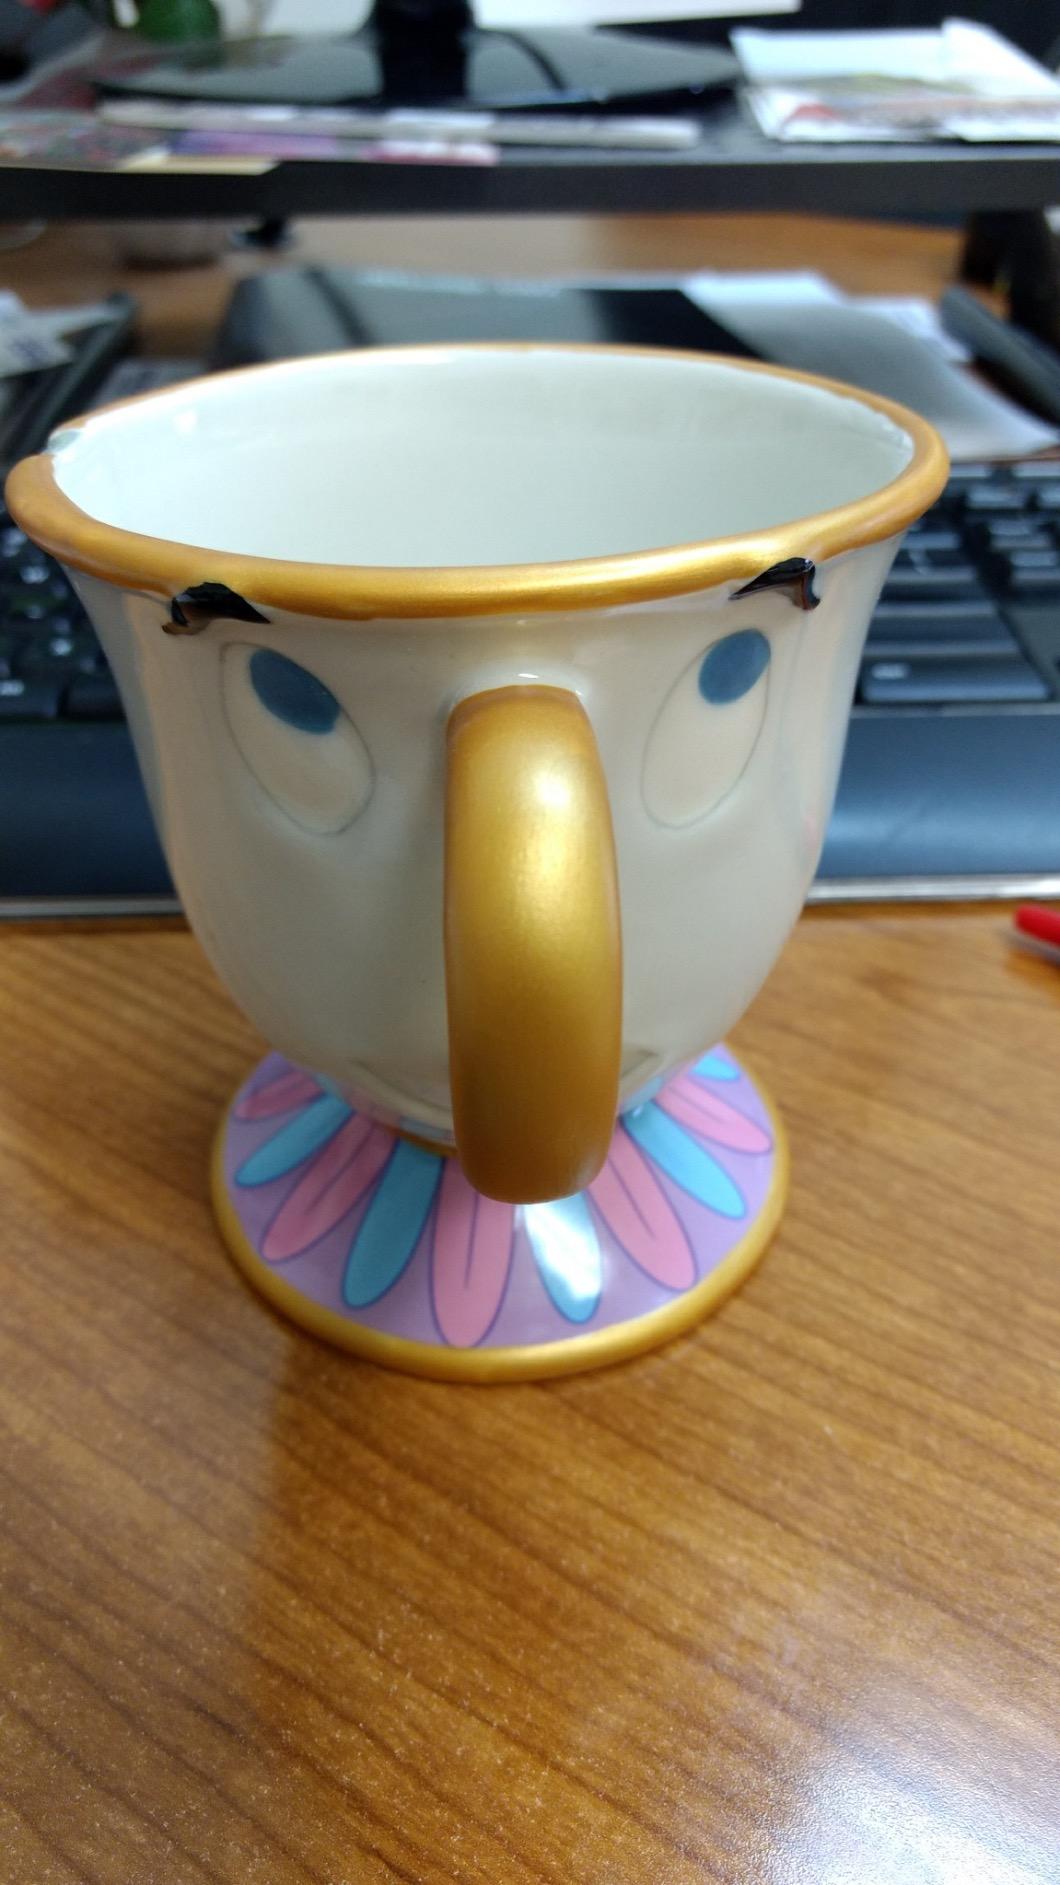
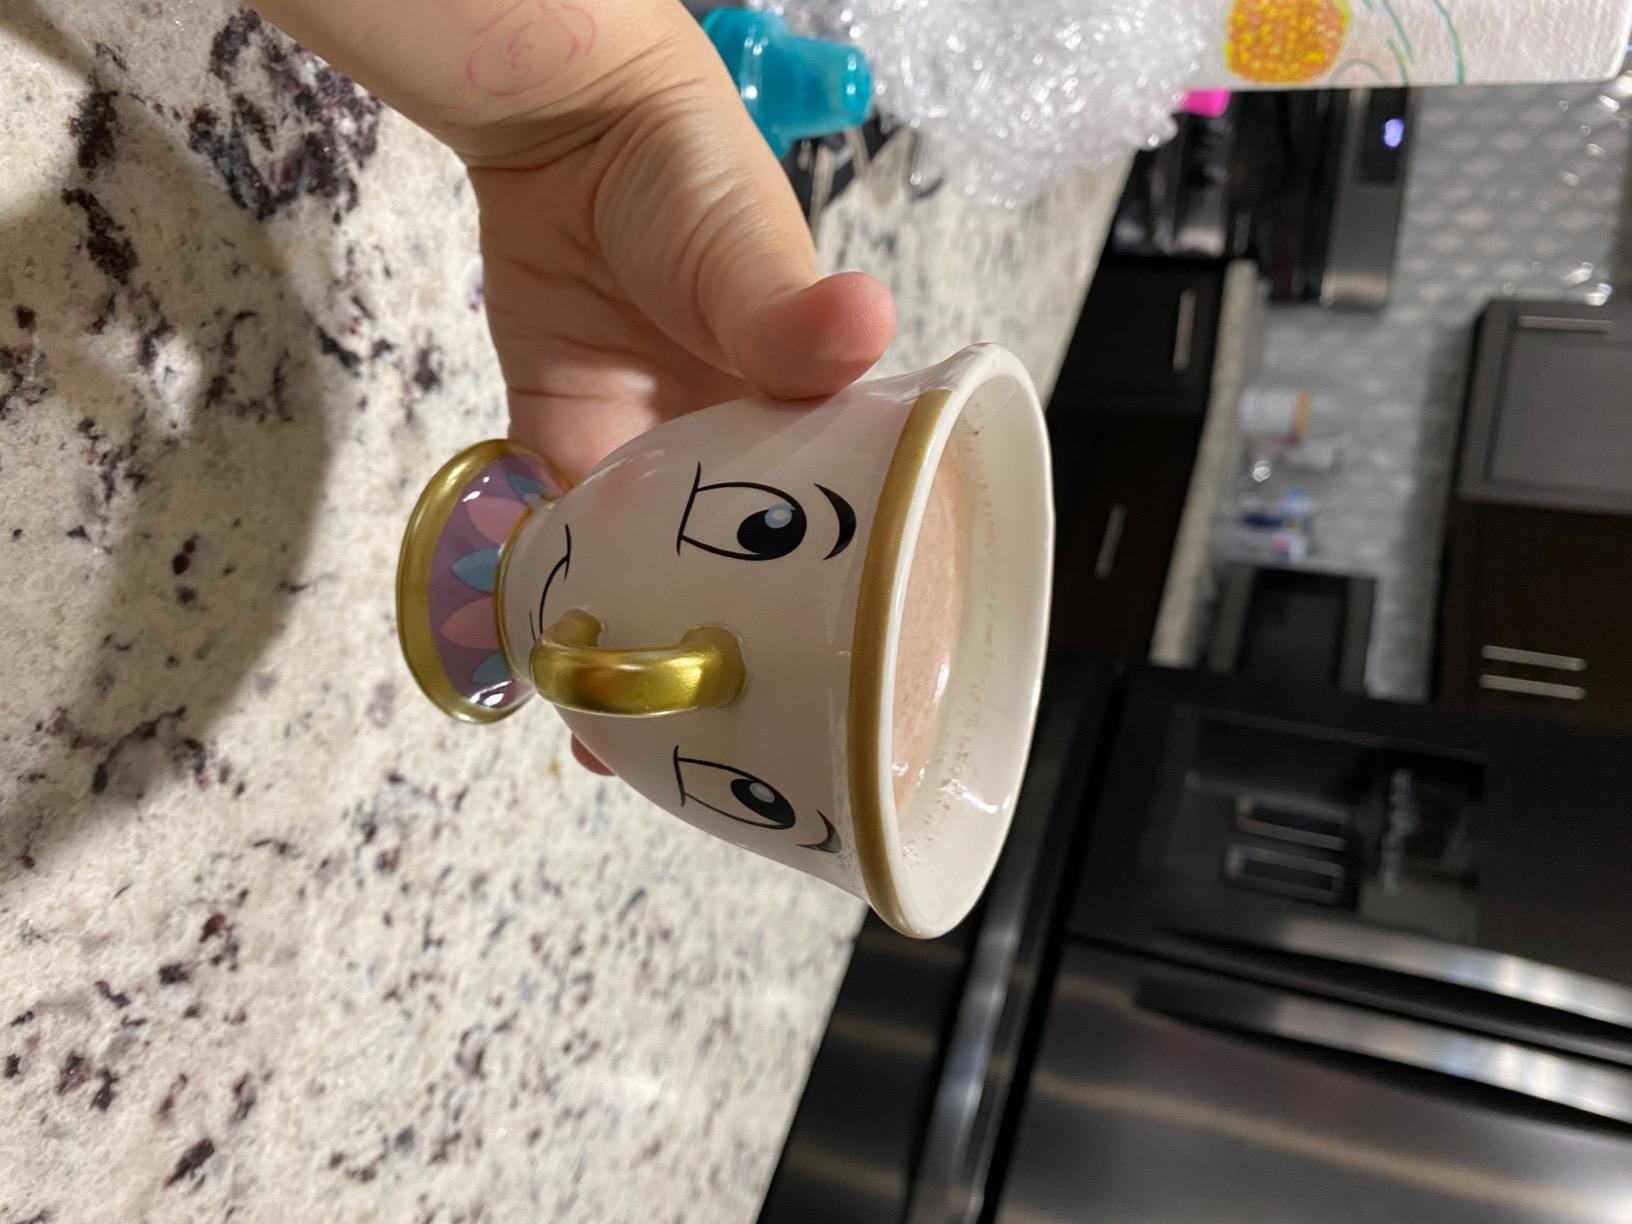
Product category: items_mug
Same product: no